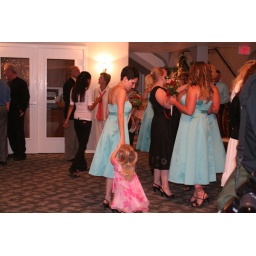
one of the bridemaid started dancing with the little girl in pink